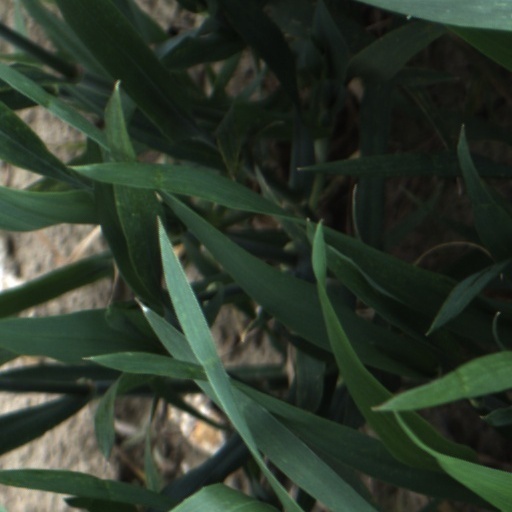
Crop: wheat